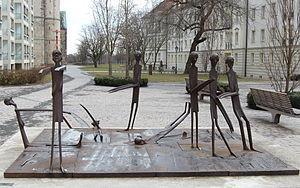
Jean Albert Schang Hutter est un sculpteur suisse.